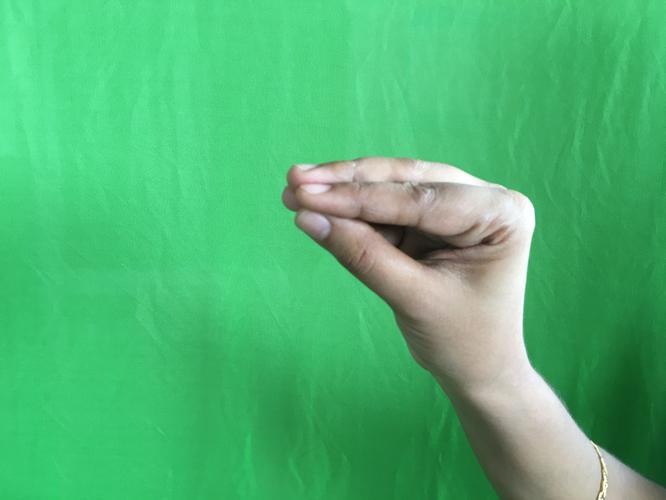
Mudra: Mukulam
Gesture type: single_hand